Languria

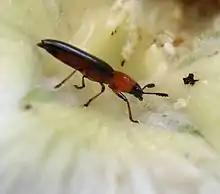
"Languria angustata"

Languria is a genus of lizard beetles in the family Erotylidae. There are about 18 described species in "Languria".